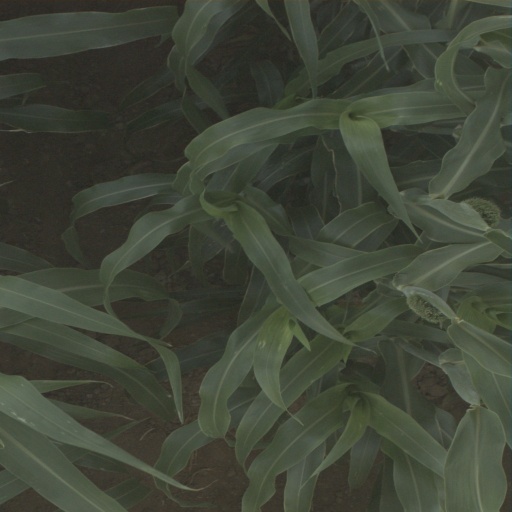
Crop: sorghum